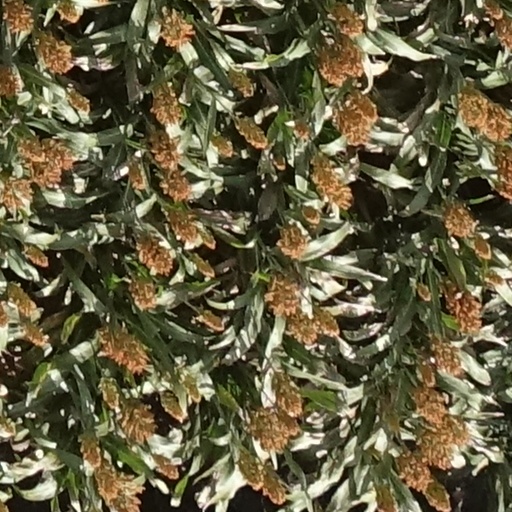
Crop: sorghum